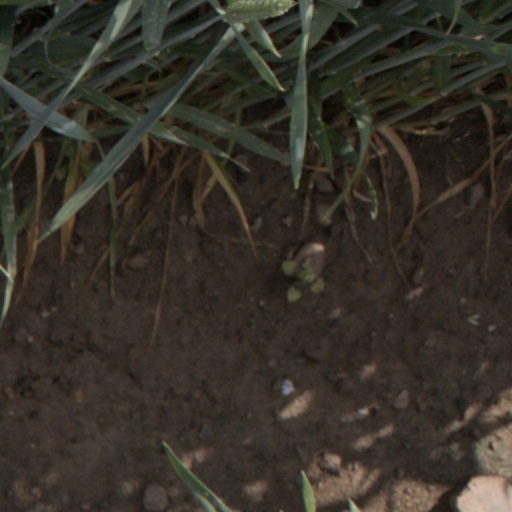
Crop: wheat